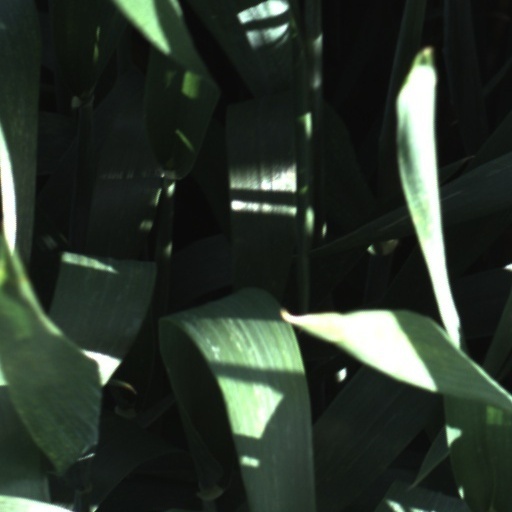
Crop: wheat